Answer in natural language. Considering the relative positions, is Window (marked B) to the left or right of Window (marked C)? Choose between the following options: right or left
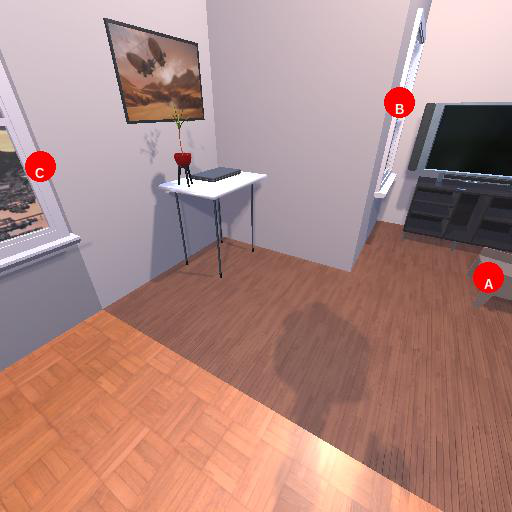
<answer>right</answer>